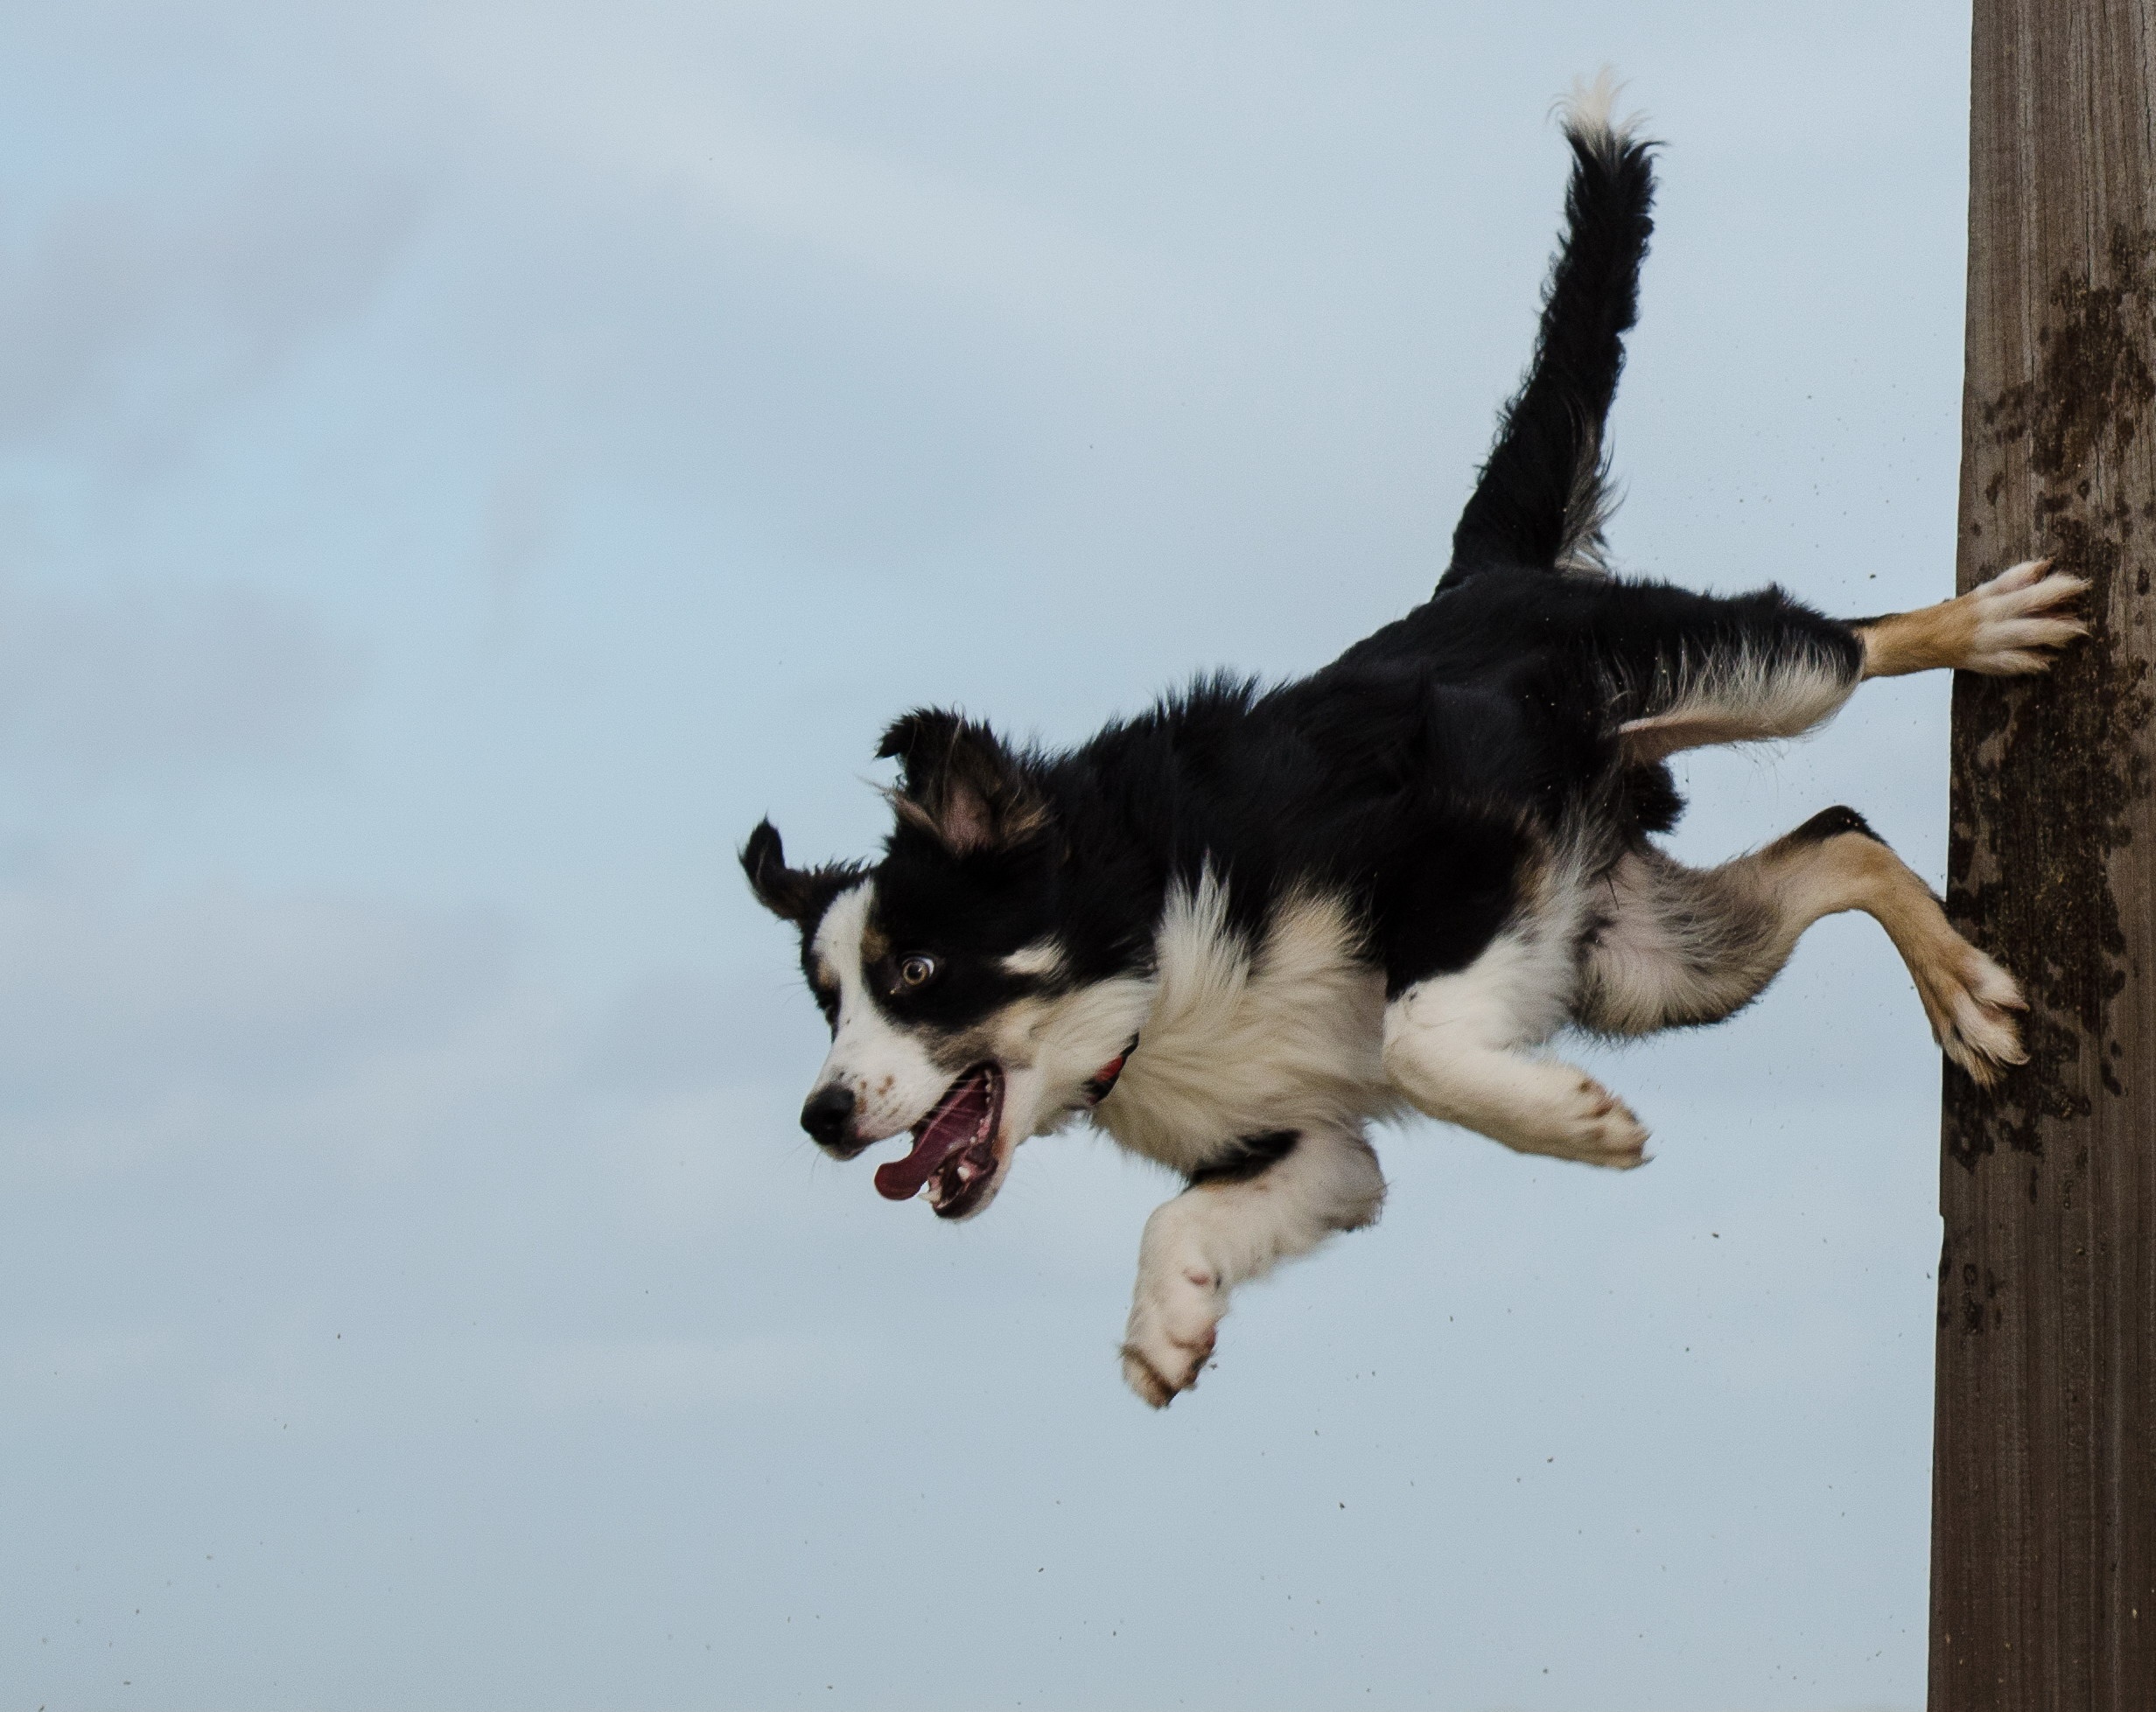
dog, mammal, border collie, dog like mammal, dog trick, dog show trick, pole jump